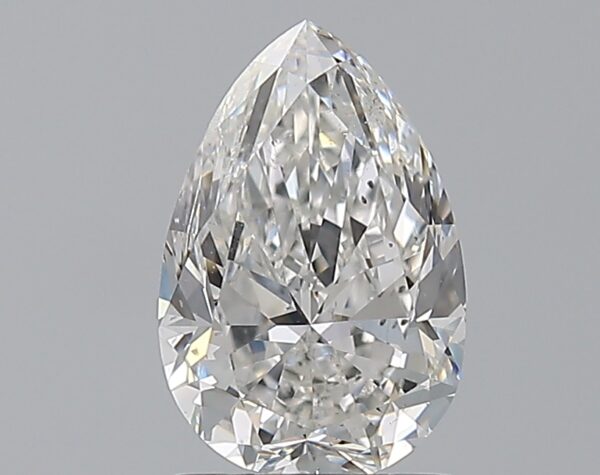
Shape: pear
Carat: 1.71
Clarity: SI1
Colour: F
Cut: GD
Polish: EX
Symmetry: VG
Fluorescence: M
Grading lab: GIA
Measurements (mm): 9.51 x 6.34 x 4.14